Hurricane Fabian

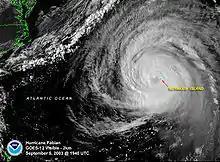
Hurricane Fabian over Bermuda late on September 5

Hurricane Fabian struck Bermuda on Friday, 5 September 2003, with sustained winds having reached by 0800, by 1400, and by 1755. The eye did not pass directly over the archipelago, instead passing to the west (placing Bermuda in the northeast quarter where the winds were particularly powerful) with the eyewall dragging over Bermuda for three hours. This prolonged the damaging winds the island was subjected to. The storm produced a 10-minute average wind speed of , while a peak wind gust of occurred at Bermuda Harbour Radio. The strongest of the winds lasted approximately three to four hours, and while the eastern portion of the eyewall moved over the island, winds decreased to . Large waves battered the southern portion of the island for several days, reaching heights of at the worst of the hurricane, and upon passing the island, the hurricane produced a storm surge exceeding in height. Due to its fast motion, rainfall totals rose to only . There were also several unofficial reports of tornadoes. Strong rip currents from the hurricane persisted for several days prior to Fabian passing the island; two swimmers were caught in the currents and relied on lifeguard assistance to return to shore. As a result, rip tide warnings were posted for the island.